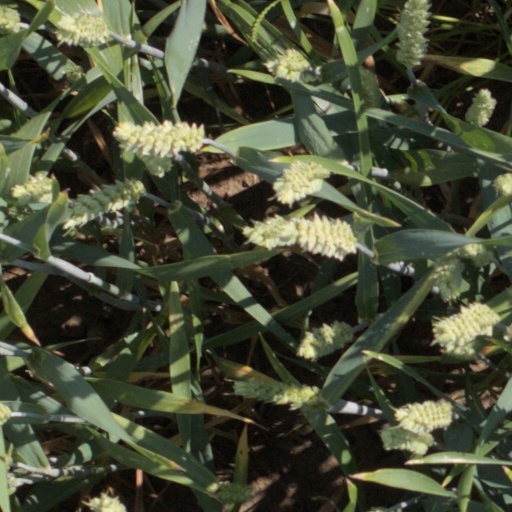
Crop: wheat